Stefan Fejes

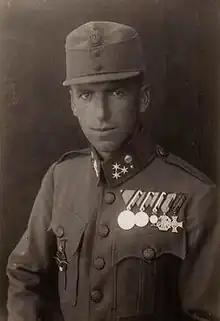

Feldwebel Stefan Fejes was an Austro-Hungarian flying ace credited with 16 confirmed and 4 unconfirmed aerial victories during World War I. By war's end, he had not only received numerous decorations, he had been personally promoted by his emperor.